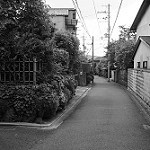
Label: B & W